Eleonora Ziemięcka

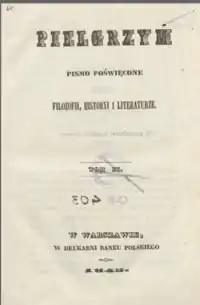
The journal "Pielgrzym" (Pilgrim), edited by Ziemięcka

Ziemiecka also focused on role of women in society and in particular on women's education. In 1842 she met Narcyza Żmichowska, a young author who had recently made her publishing debut in "Pierwiosnek". Żmichowska was influenced by Ziemiecka, who published a number of her literary pieces in the "Pielgrzym". During this time the journal became one of the main publications which focused on women's issues.